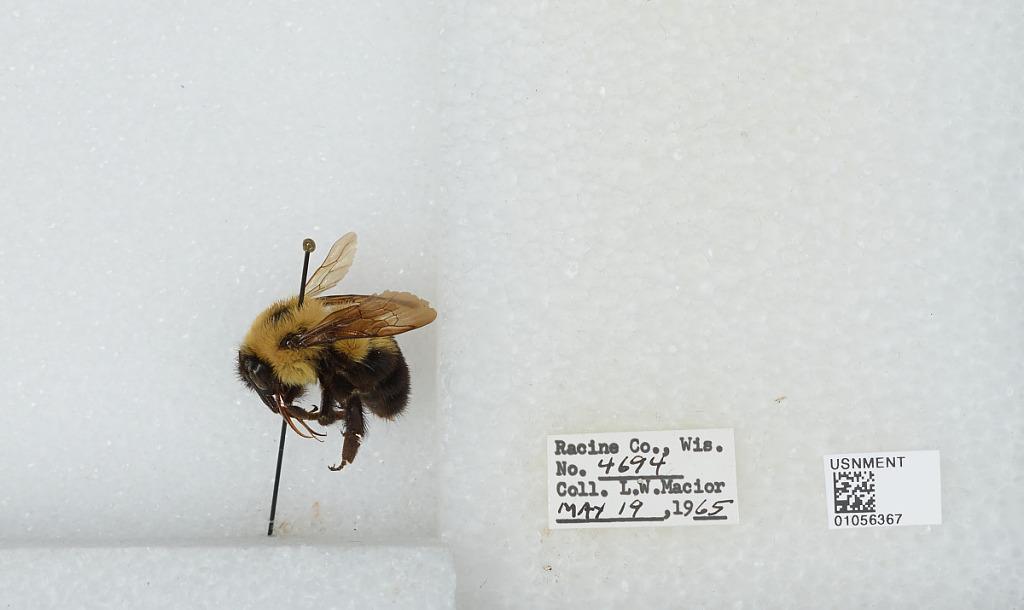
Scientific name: Bombus (Pyrobombus) bimaculatus Cresson
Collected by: L. Macior
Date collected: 1965-5-19
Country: United States
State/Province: Wisconsin
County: Racine
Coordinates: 42.78, -87.76